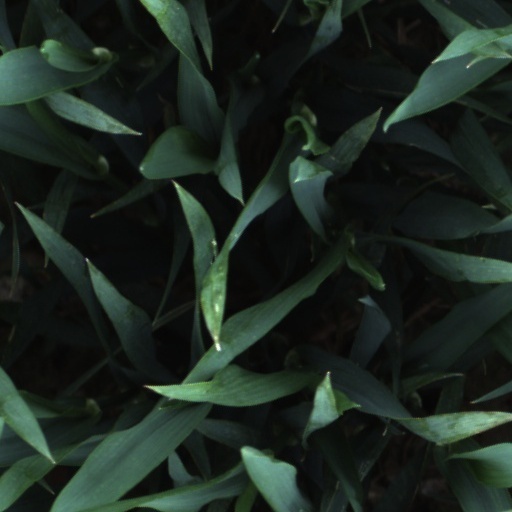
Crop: wheat